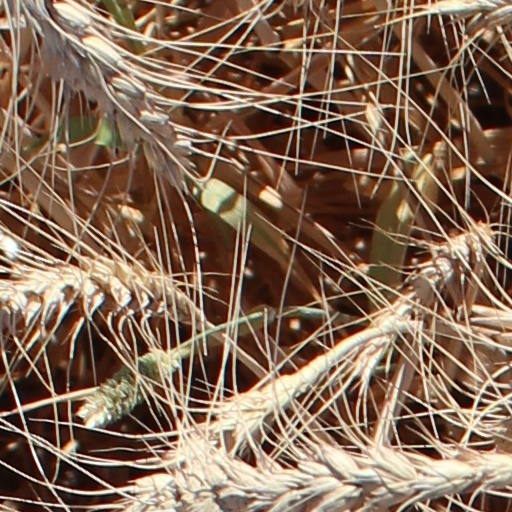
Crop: wheat